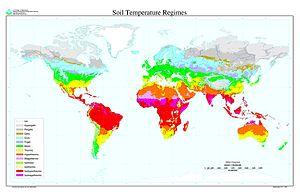
La taxonomie des sols de l'USDA, développée par le département de l'Agriculture des États-Unis et la National Cooperative Soil Survey fournit une classification élaborée des types de sol sur plusieurs niveaux : Ordre, sous-Ordre, Groupe, sous-groupe, Famille, et Série.